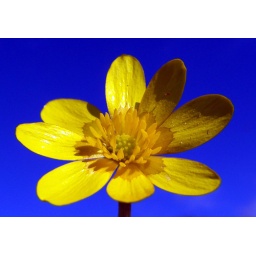
Against a clear blue sky in How Tun Woods this afternoon.